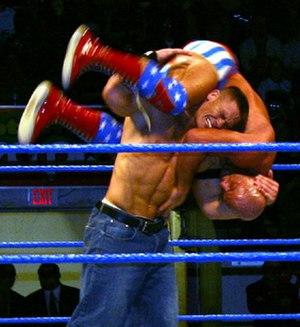
Un Body slam est un mouvement de catch dont le principe est de soulever son adversaire et de le jeter à terre.
John Felix Anthony Cena Junior, né le 23 avril 1977 à West Newbury, Massachusetts, est un catcheur et acteur américain. Il travaille actuellement à la World Wrestling Entertainment en tant qu'agent libre.